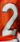
Number: 2